Sugny

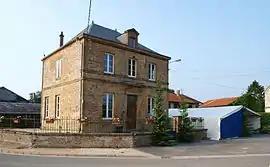
The town hall in Sugny

Sugny is a commune in the Ardennes department in northern France.